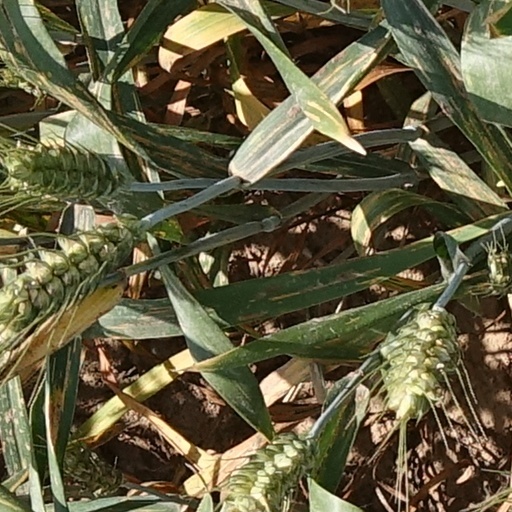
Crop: wheat